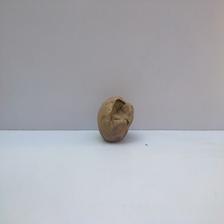
Size: Spoiled